Life Begins at Eight

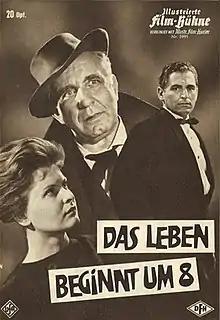

Life Begins at Eight (German: Das Leben beginnt um acht) is a 1962 West German drama film directed by Michael Kehlmann and starring O.E. Hasse, Johanna Matz and Helmut Wildt. It is an adaptation of the 1940 play "The Light of Heart" by Emlyn Williams, previously adapted into a 1942 Hollywood film "Life Begins at Eight-Thirty". The action is moved from the play's setting of London to Berlin.